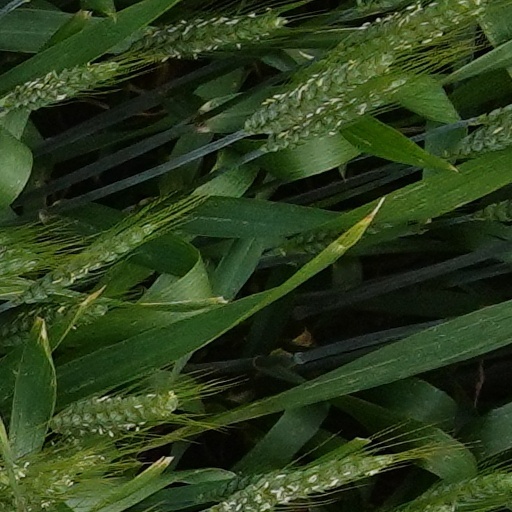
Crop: wheat